Pseudanthium

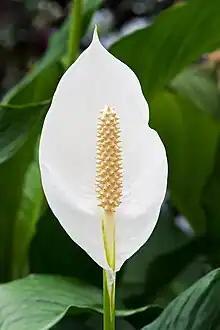
Peace Lily ("Spathiphyllum cochlearispathum") pseudanthium

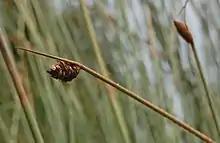
compressed pseudanthia of "Lepironia articulata"

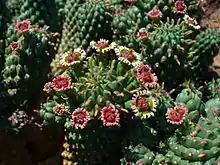
Euphorbia caput-medusae 01

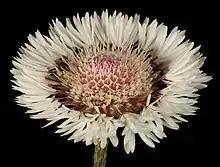
"Actinodium cunninghamii" pseudanthia

In some families, it is not yet clear whether the "flower" represents a pseudanthium because the anatomical work has not been done (or is still ambiguous due to considerable evolutionary reduction). Possible pseudanthia of this type may occur in the following families: